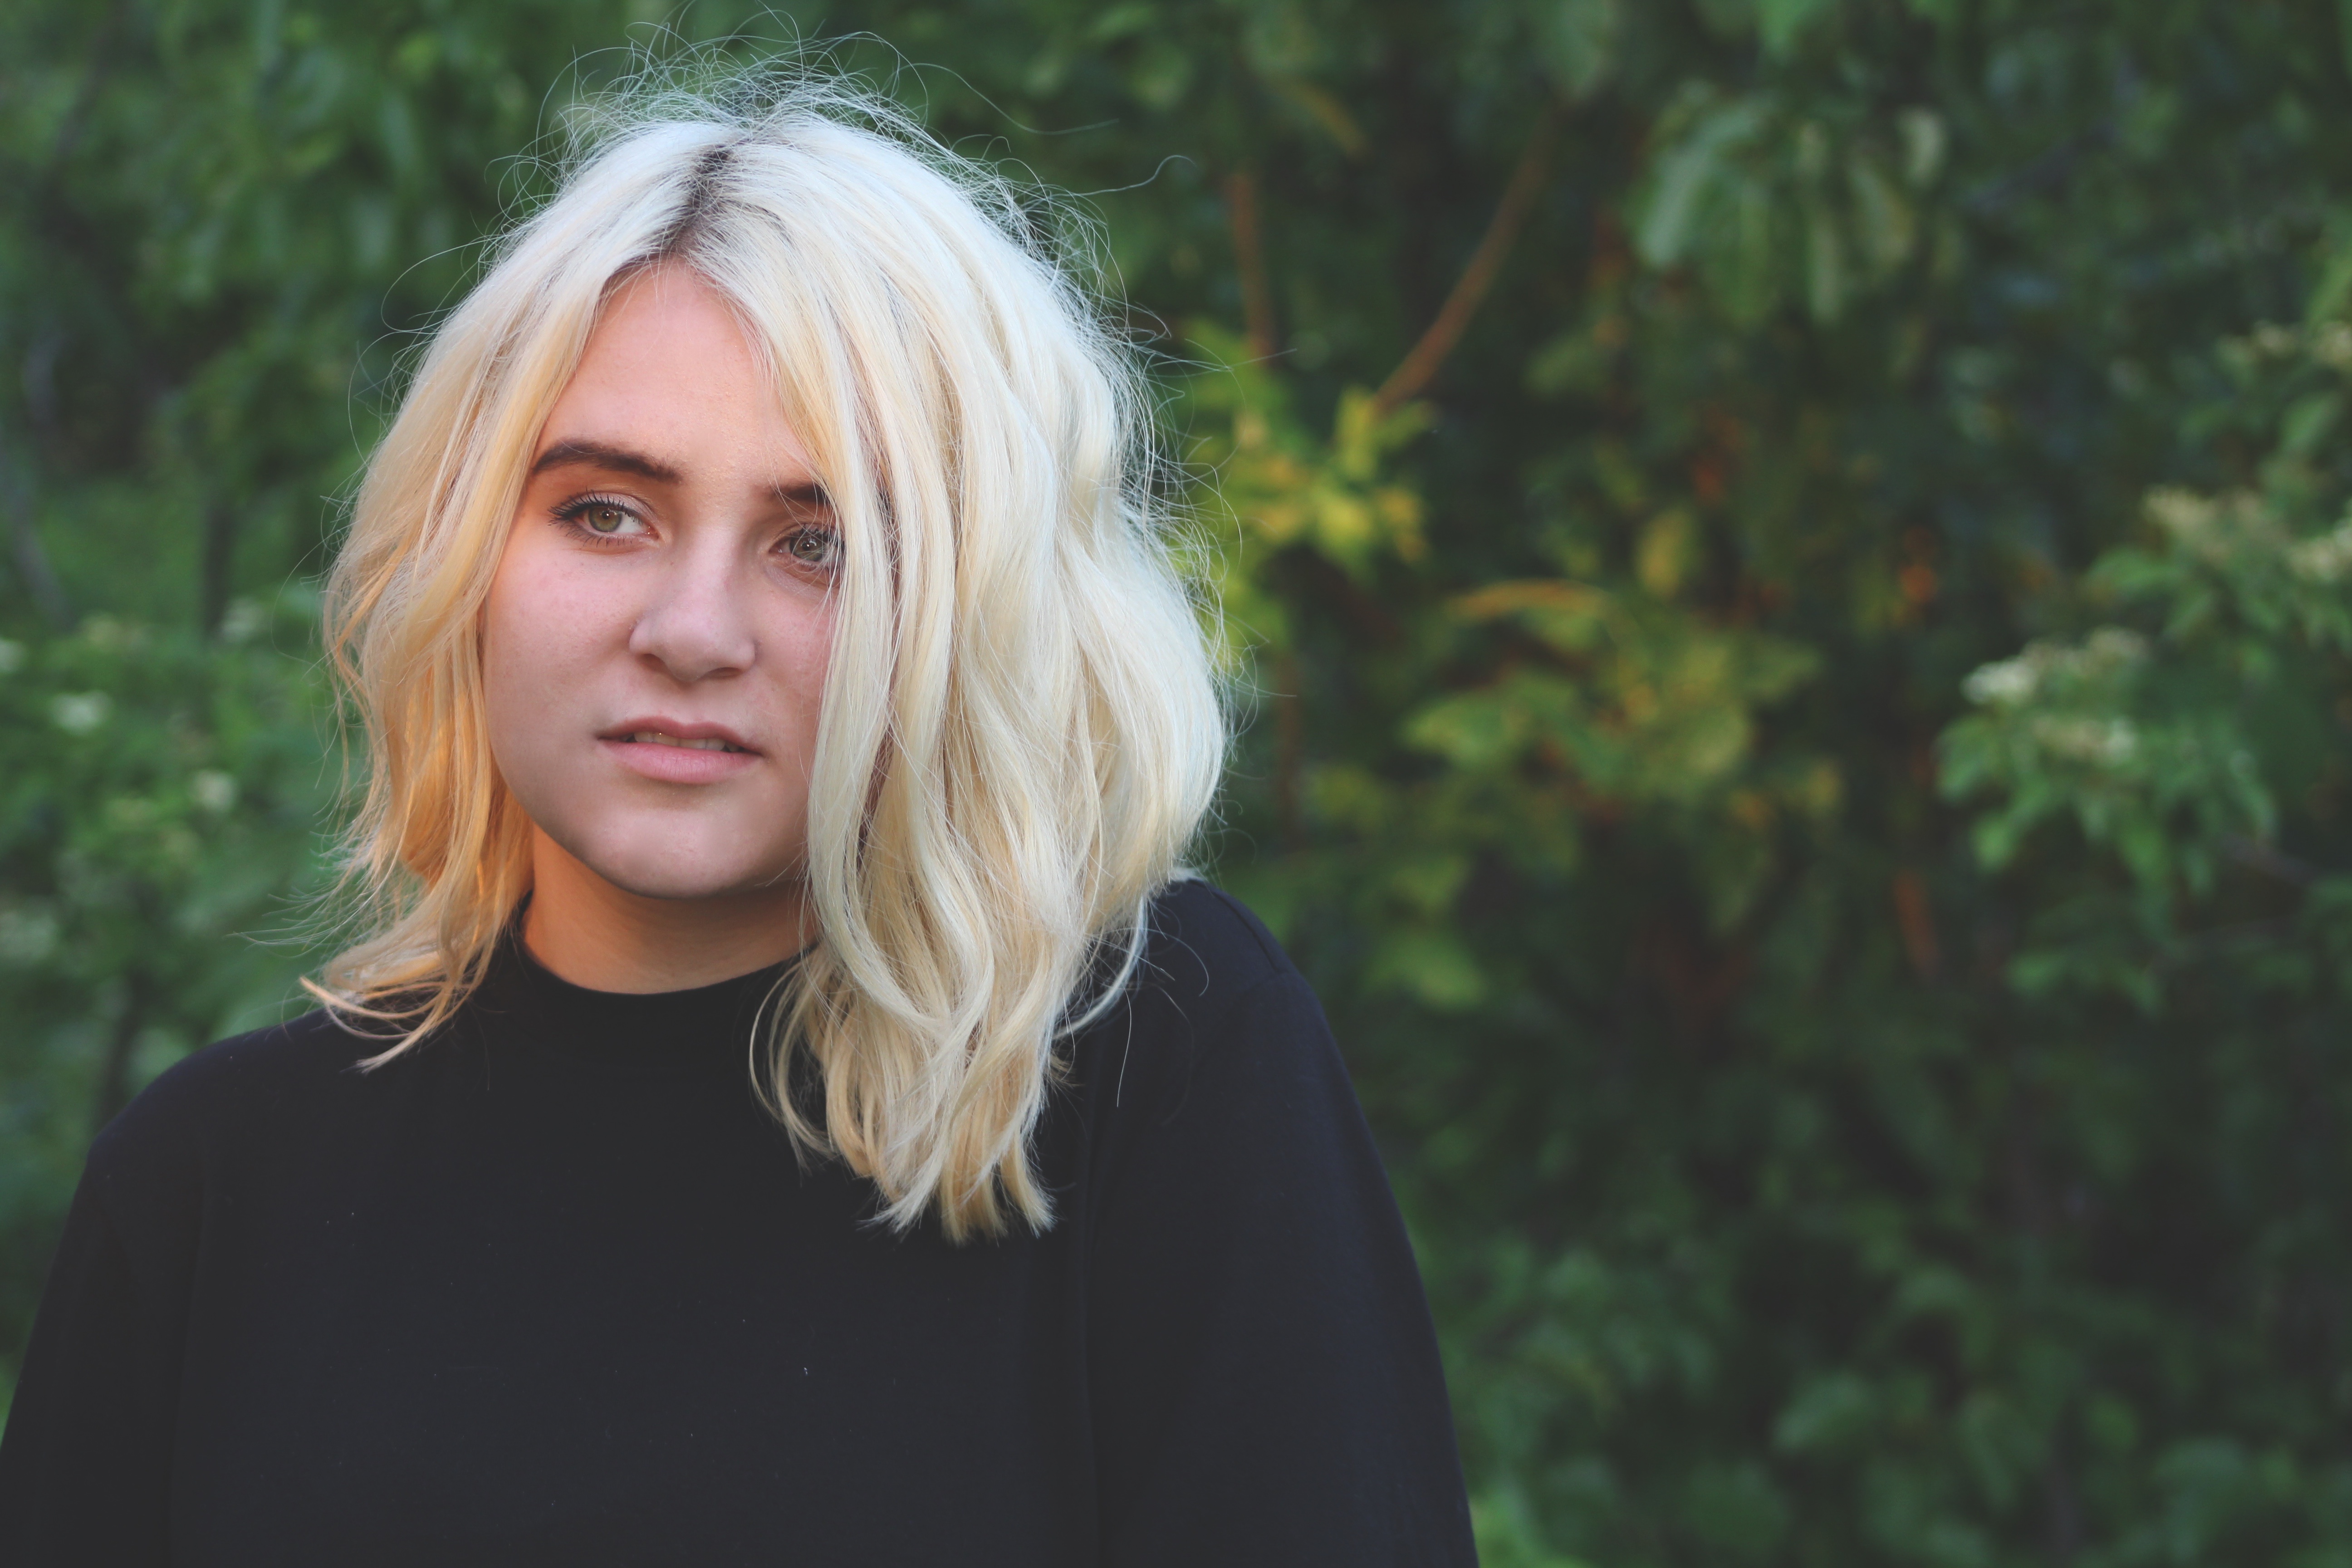
grass, person, people, girl, woman, hair, portrait, model, green, lady, facial expression, hairstyle, smile, long hair, beauty, blond, photo shoot, brown hair, portrait photography